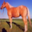
Label: horse